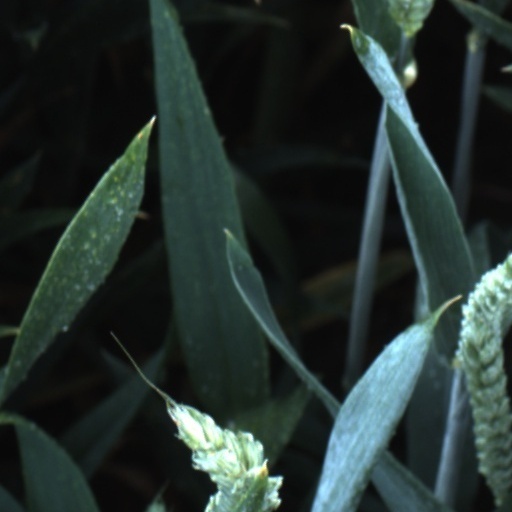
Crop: wheat